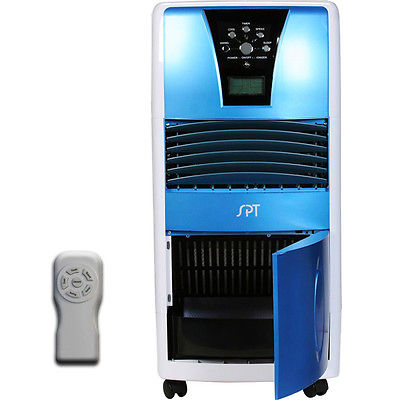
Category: fan